Our Lady of Guadaloupe Church

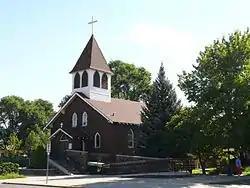

Our Lady of Guadalupe Church is a historic church at 302 S. Kendrick in Flagstaff, Arizona, United States. It was built in 1926 and added to the National Register of Historic Places in 1986.